Balairung

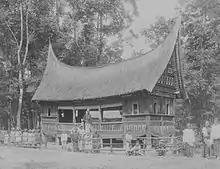
A balairung in Matur

A balairung is a village hall of the Minangkabau people of West Sumatra, Indonesia. It has a similar architectural form to the , the domestic architecture of the Minangkabau people. Whereas a is a proper building, the is a pavilion-like structure used solely for holding a consensus decision-making process in the Minang society.